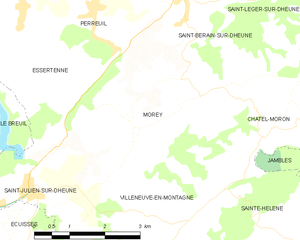
Carte des communes françaises